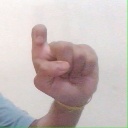
अक्षर: इ